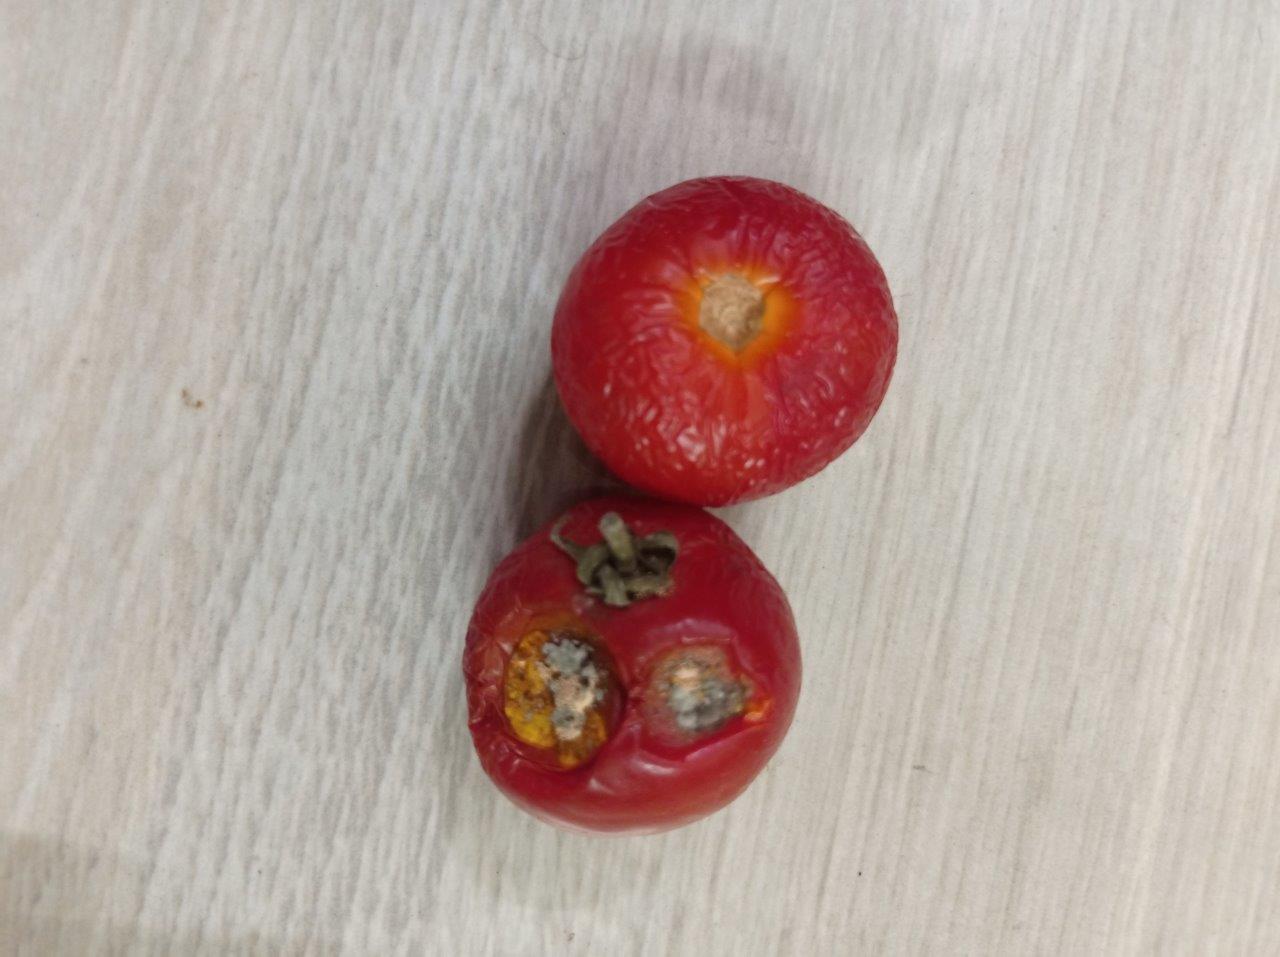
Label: Rotten